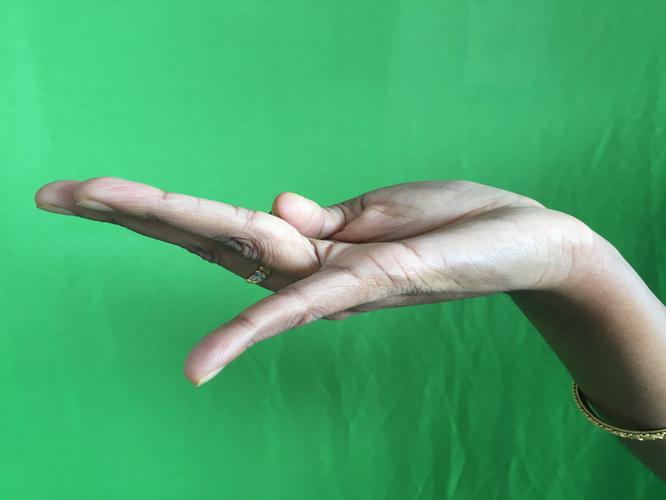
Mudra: Chaturam
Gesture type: single_hand